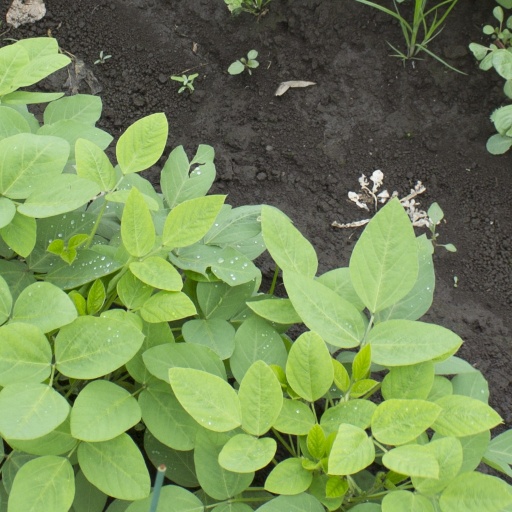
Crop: soybean